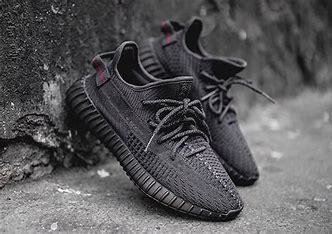
Brand: Adidas
Model: Yeezy Boost 350